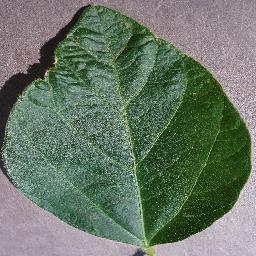
Label: Soybean___healthy